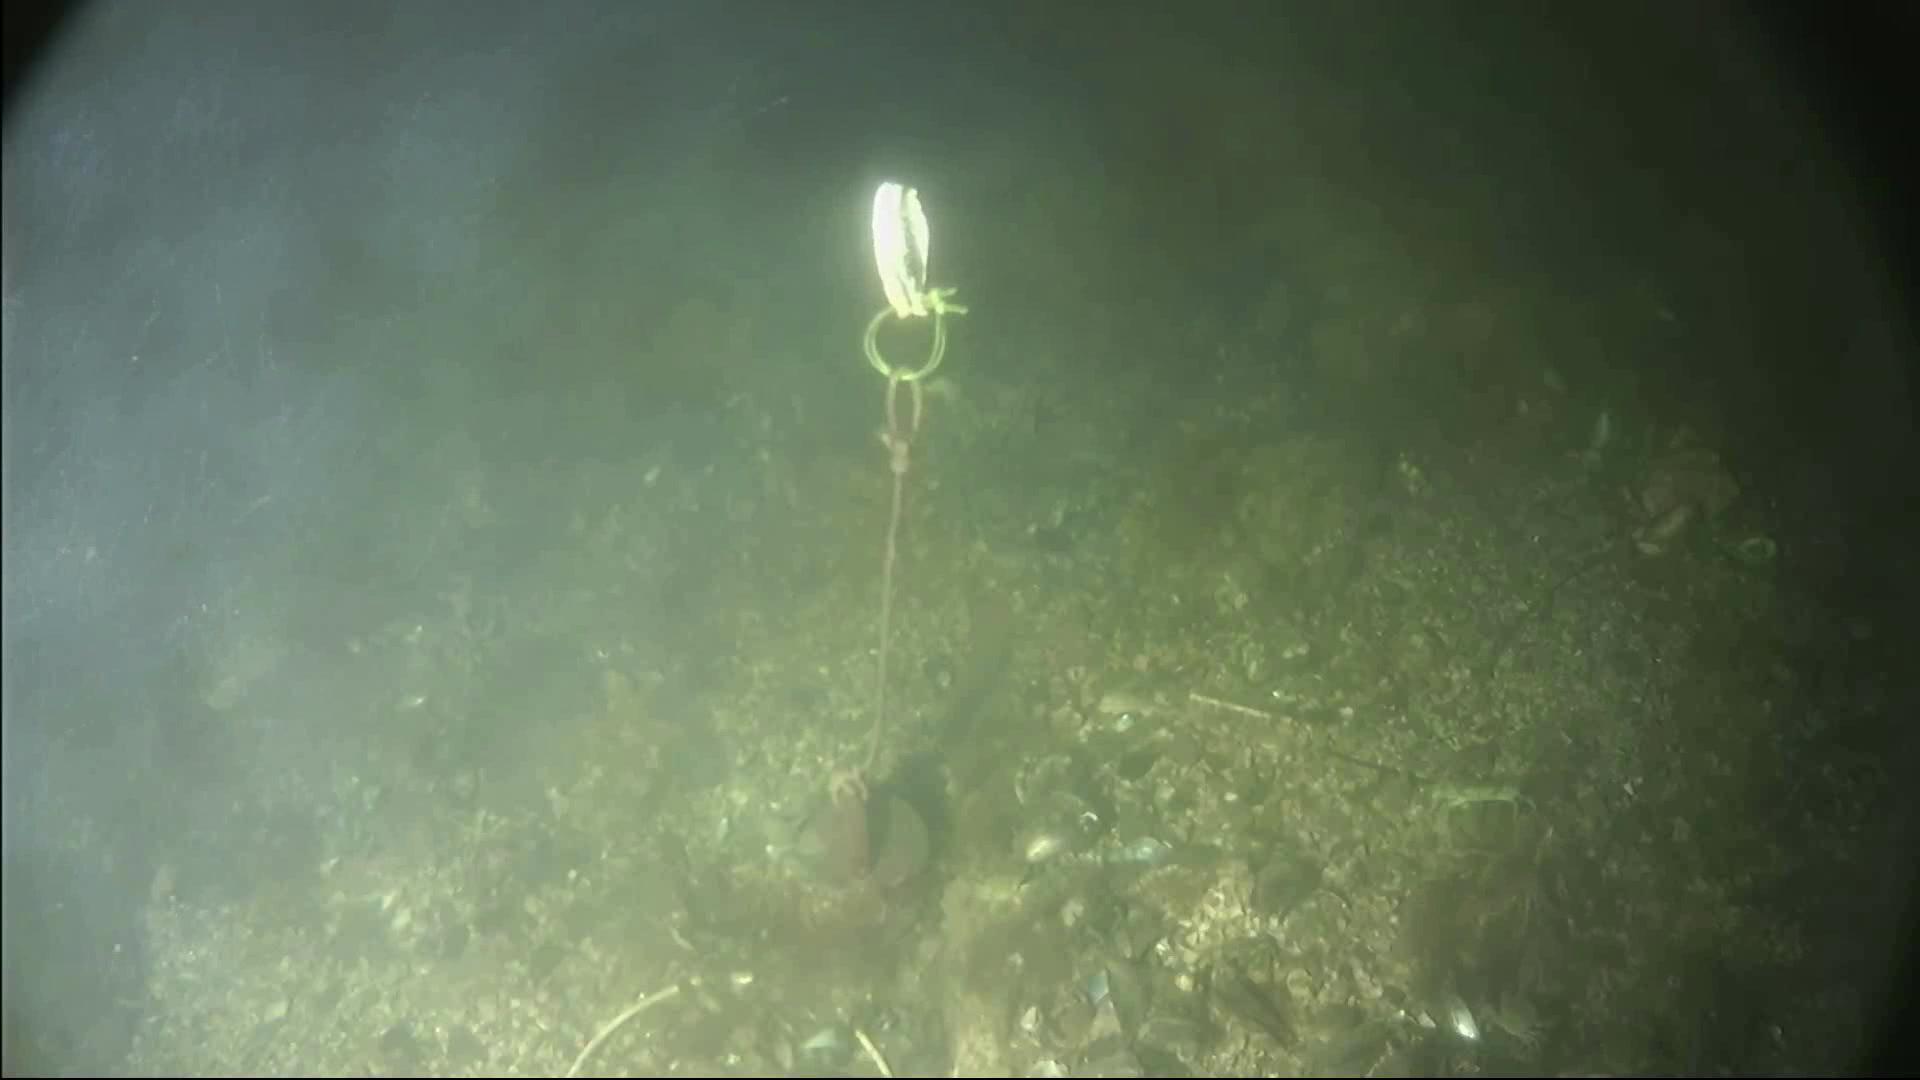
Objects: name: crab